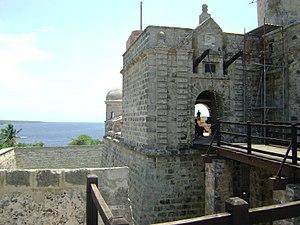
Cuba, en forme longue la république de Cuba, est un État insulaire des Caraïbes formé de l'île de Cuba, de l'île de la Jeunesse et de 4 095 cayes et Îlots. Il est situé à l'ouest des grandes Antilles, à la confluence de la mer des Caraïbes, du golfe du Mexique et de l'océan Atlantique ; au nord-est des Îles Caïmans ; au nord-nord-ouest de la Jamaïque ; à l'est du Mexique ; au sud-sud-est de la péninsule de Floride ; au sud-ouest des Bahamas ; à l'ouest d'Haïti et des îles Turques-et-Caïques.
Le château de Jagua est un musée forteresse militaire du XVIIIᵉ siècle de la ville de Cienfuegos à Cuba.